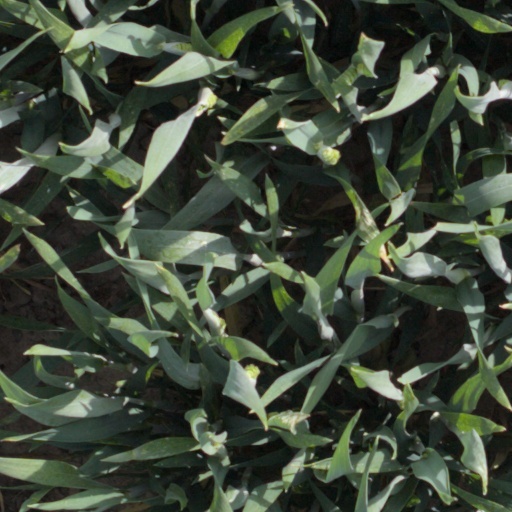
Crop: wheat